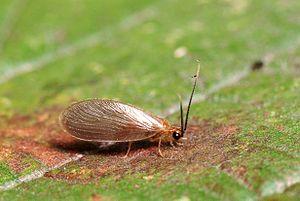
Les Sisyridae sont une famille d'insectes de l'ordre des névroptères. Elle comprend environ 60 espèces.